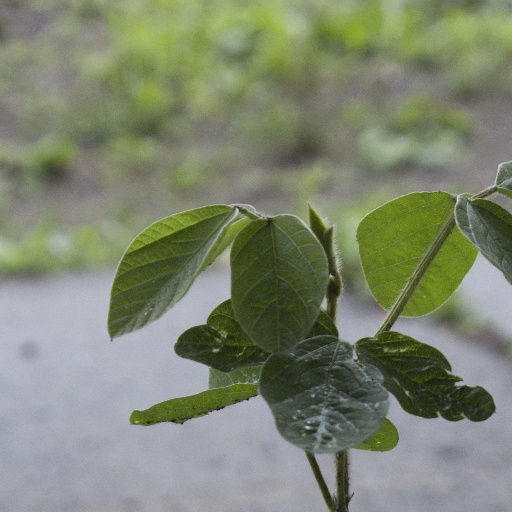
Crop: soybean